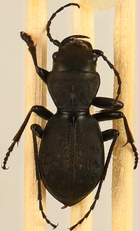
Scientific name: Omus dejeanii
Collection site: Abby Road NEON (ABBY), plot ABBY_028